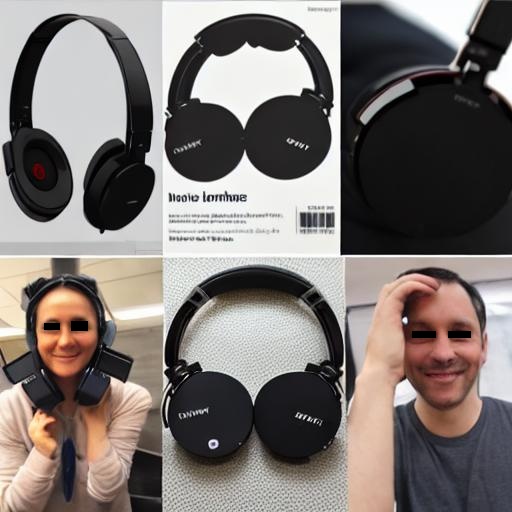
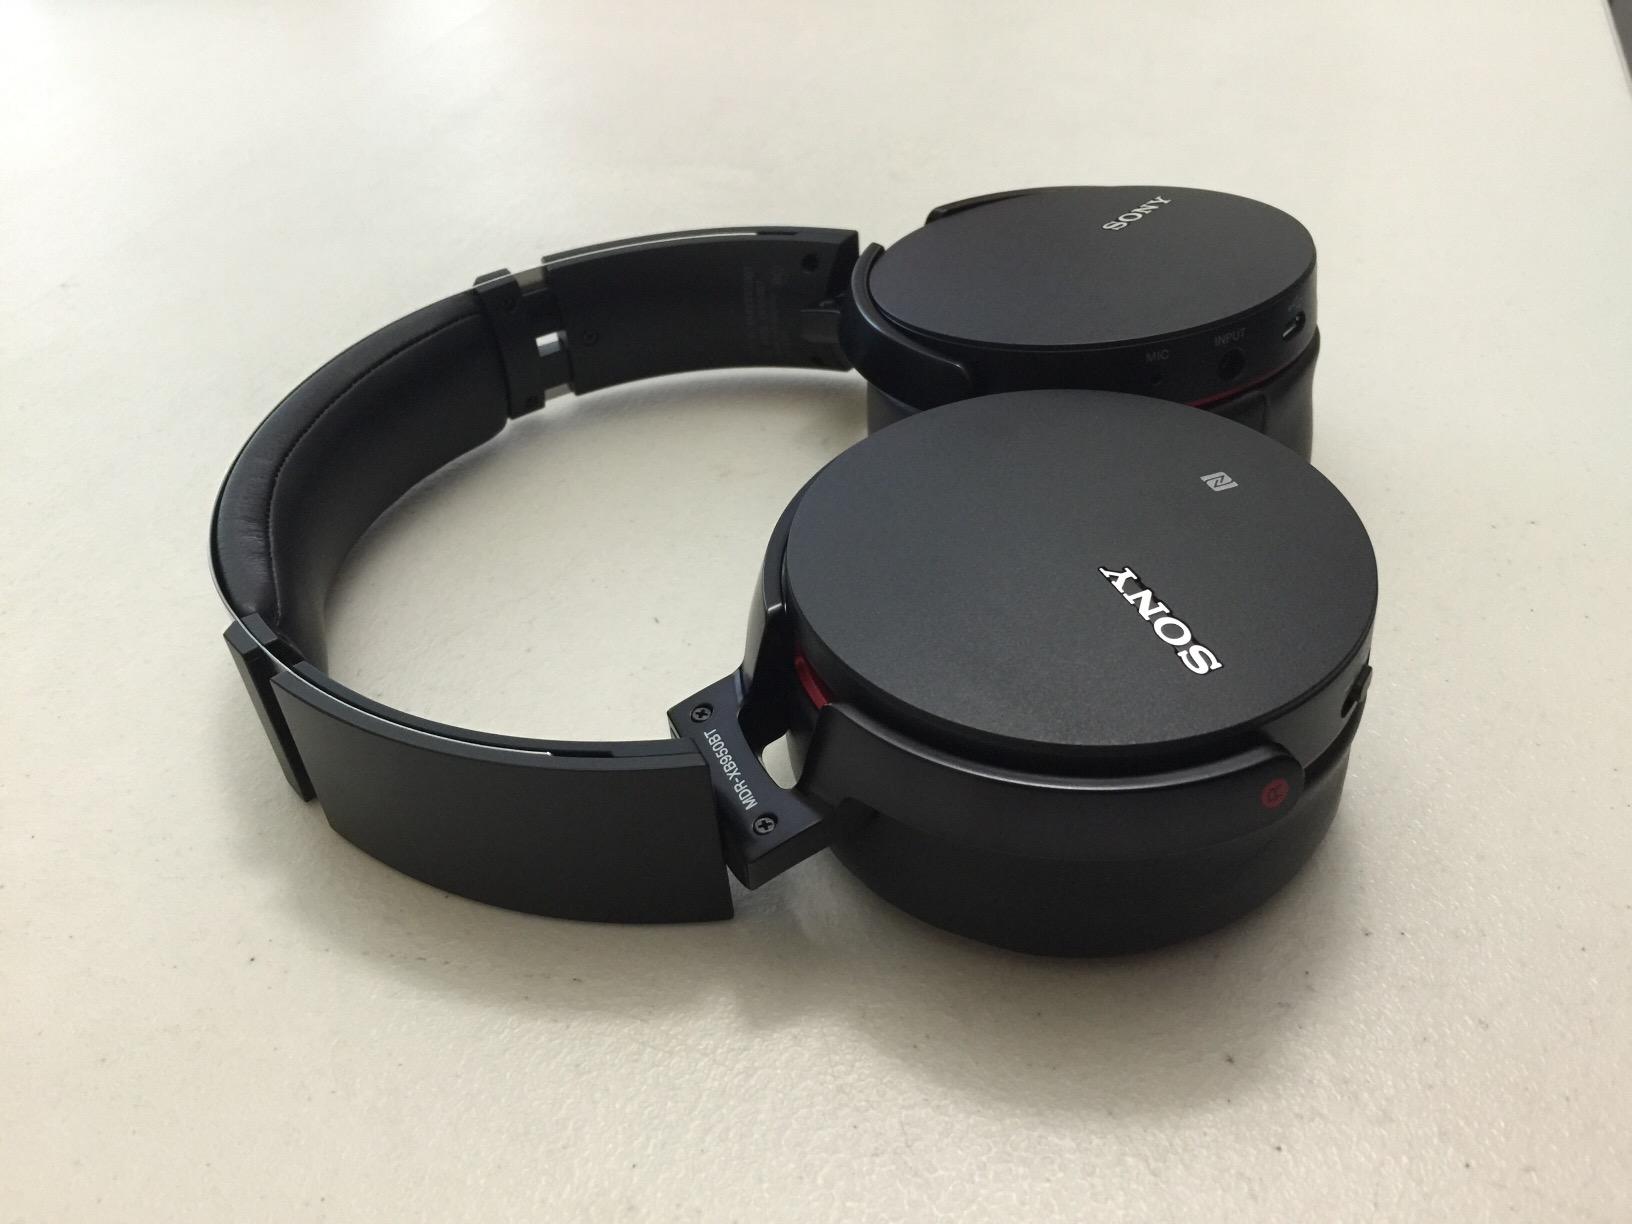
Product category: headphones
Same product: no